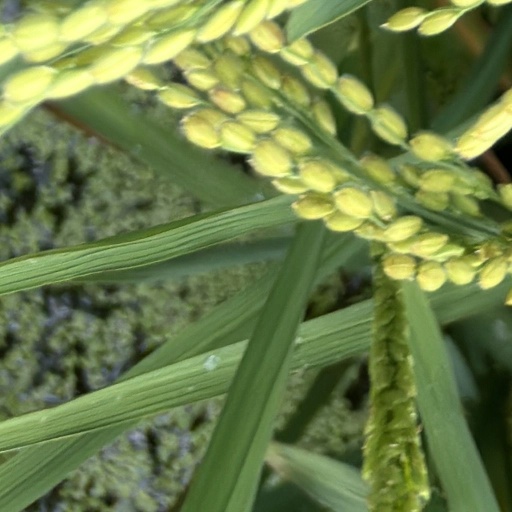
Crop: rice